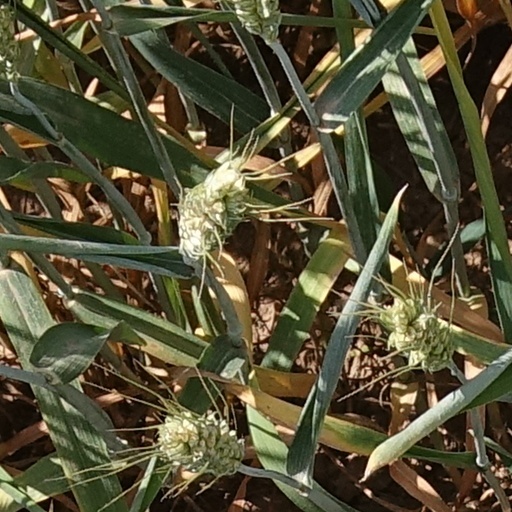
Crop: wheat